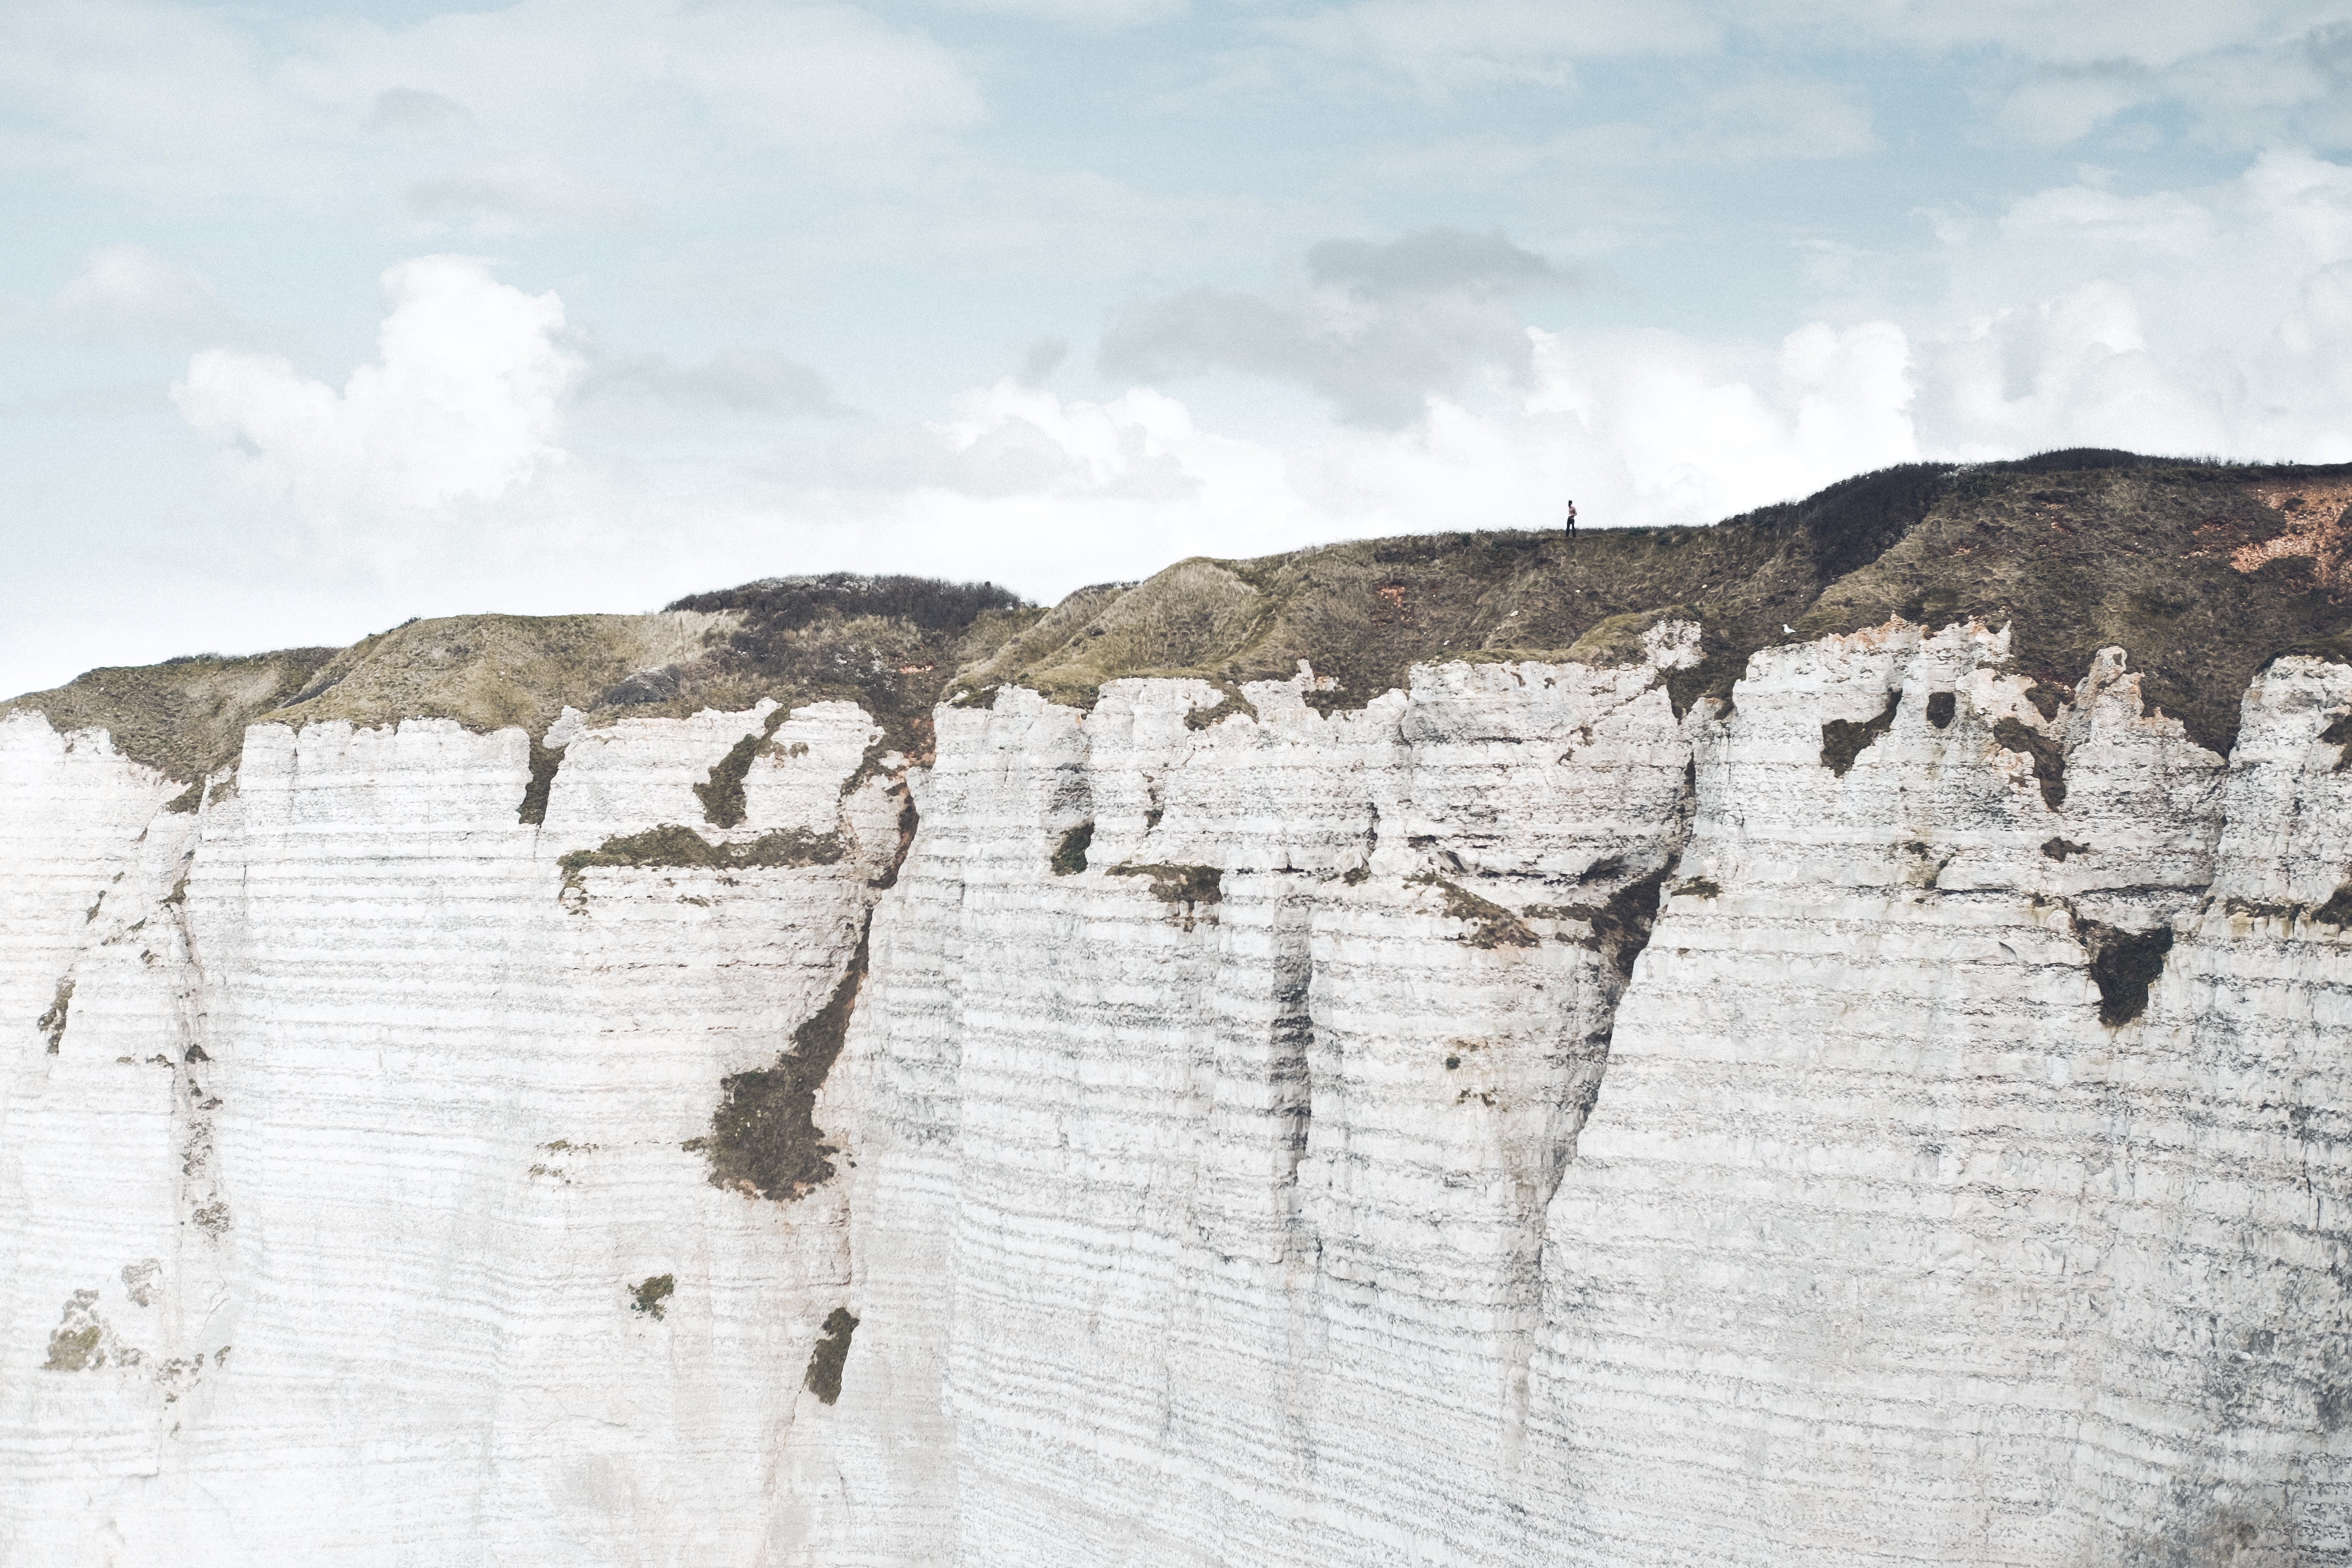
sea, coast, rock, wall, formation, cliff, terrain, material, geology, badlands, quarry